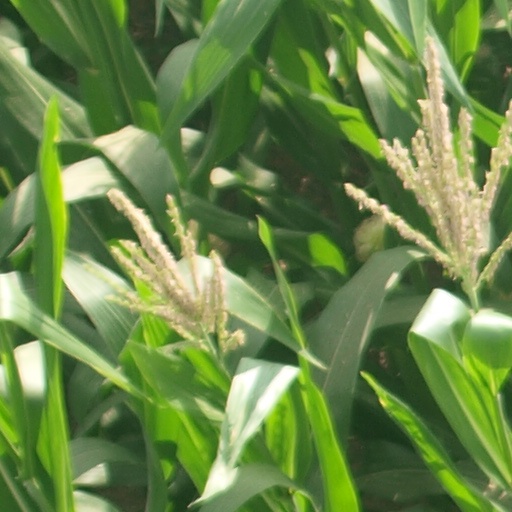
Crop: maize; corn